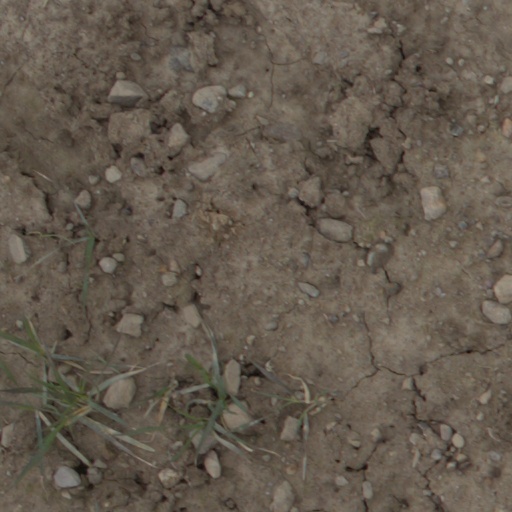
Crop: wheat